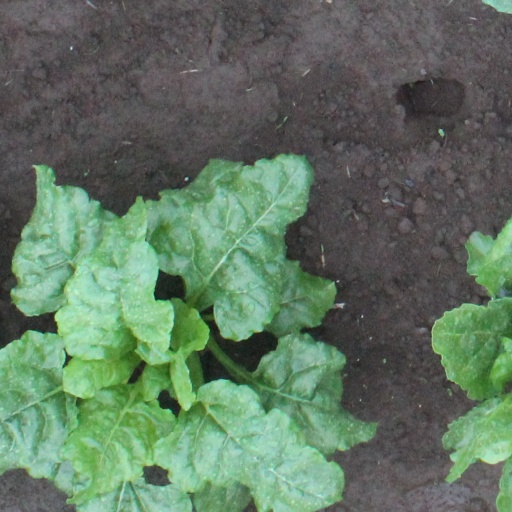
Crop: sugar beet